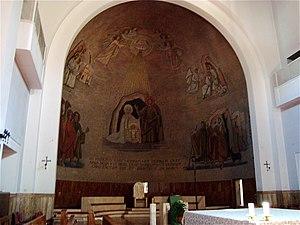
L'église Natività di Nostro Signore Gesù Cristo est une église romaine située dans le quartier Appio-Latino sur la via Gallia.